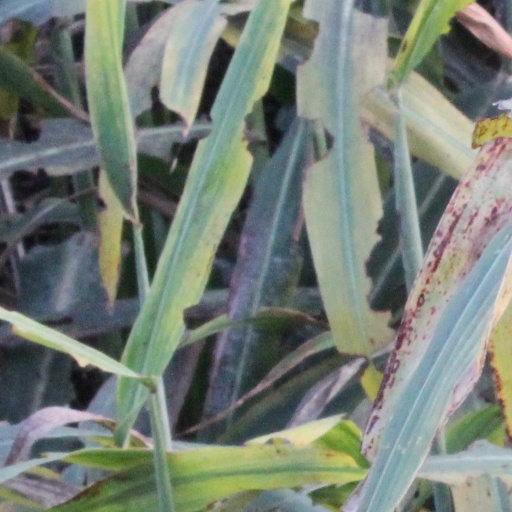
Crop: sorghum